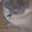
Label: cat